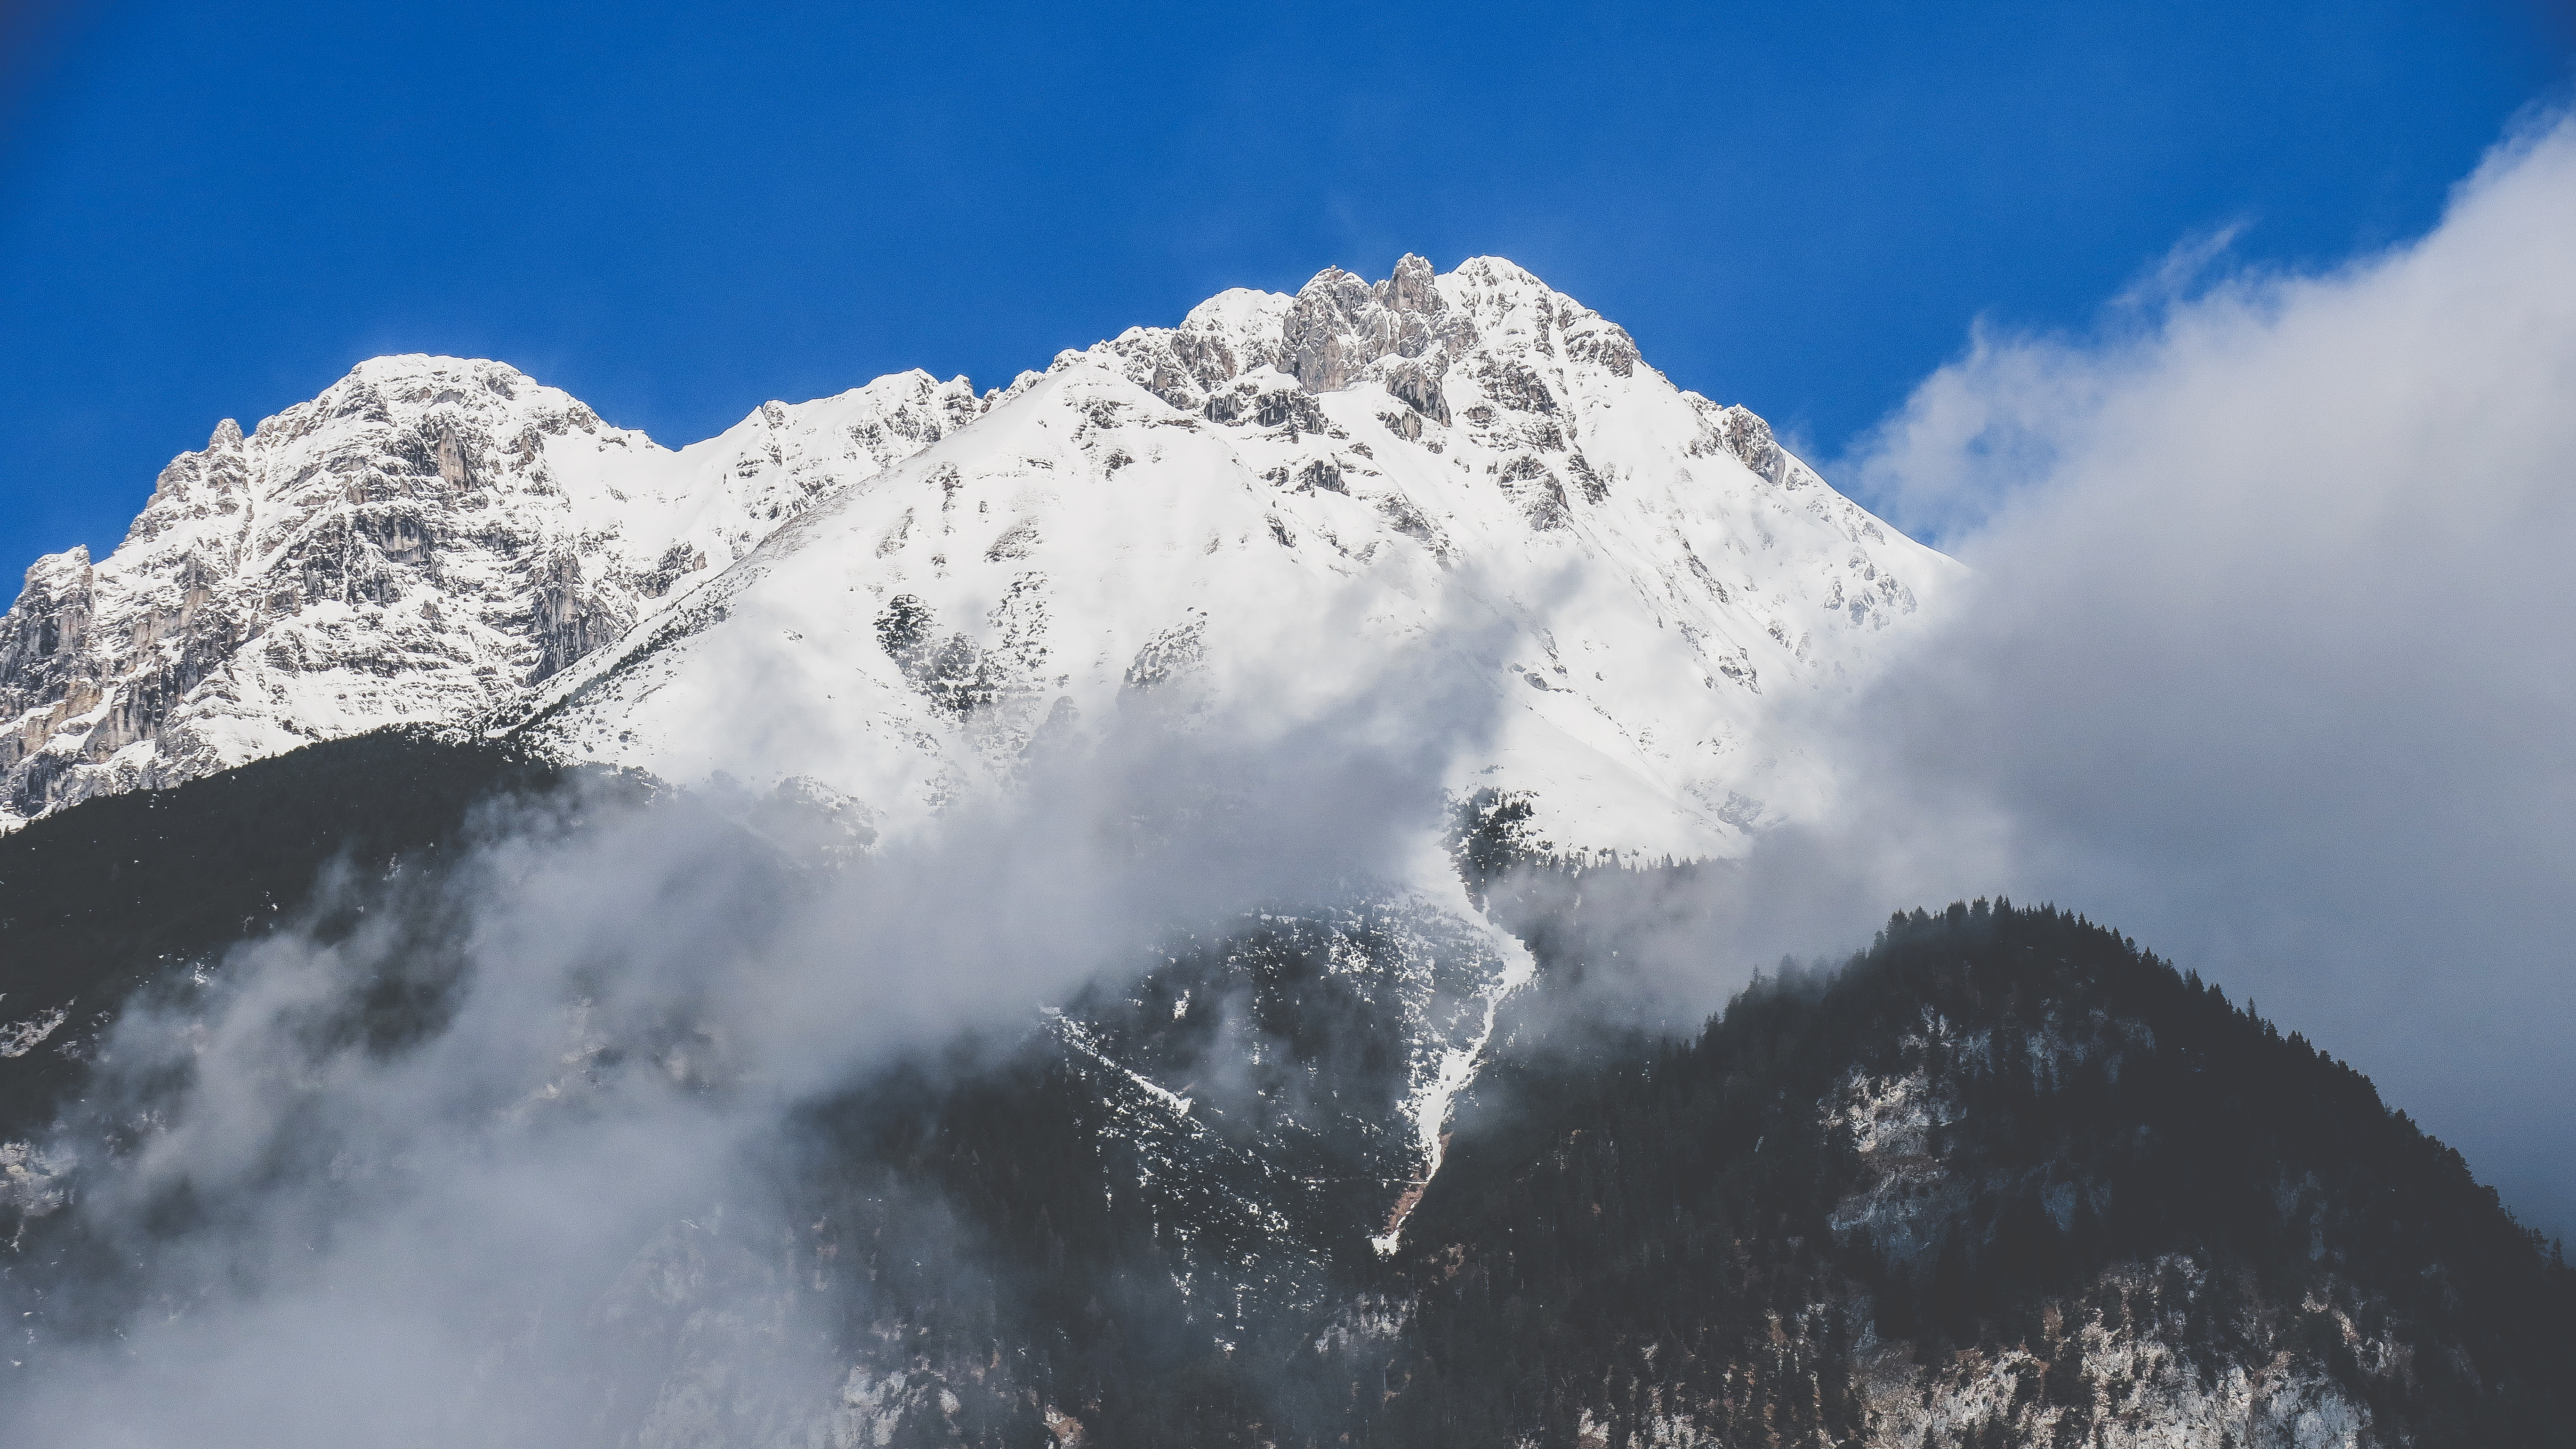
mountain, snow, winter, cloud, mountain range, weather, ridge, summit, mountaineering, alps, landform, geographical feature, atmospheric phenomenon, mountainous landforms, geological phenomenon